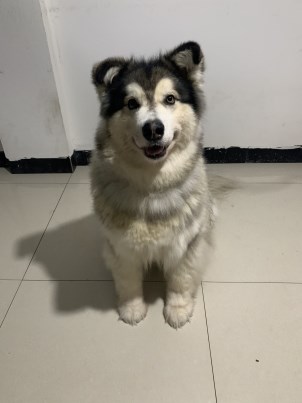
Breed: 1324-n000004-malamute